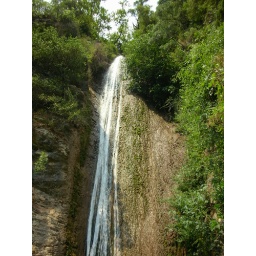
Neda river is the only river in Greece with female name !